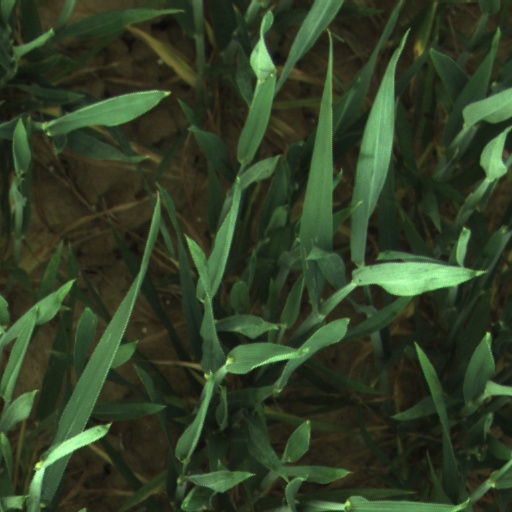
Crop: wheat